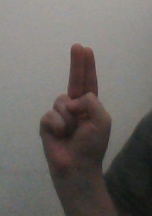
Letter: taa